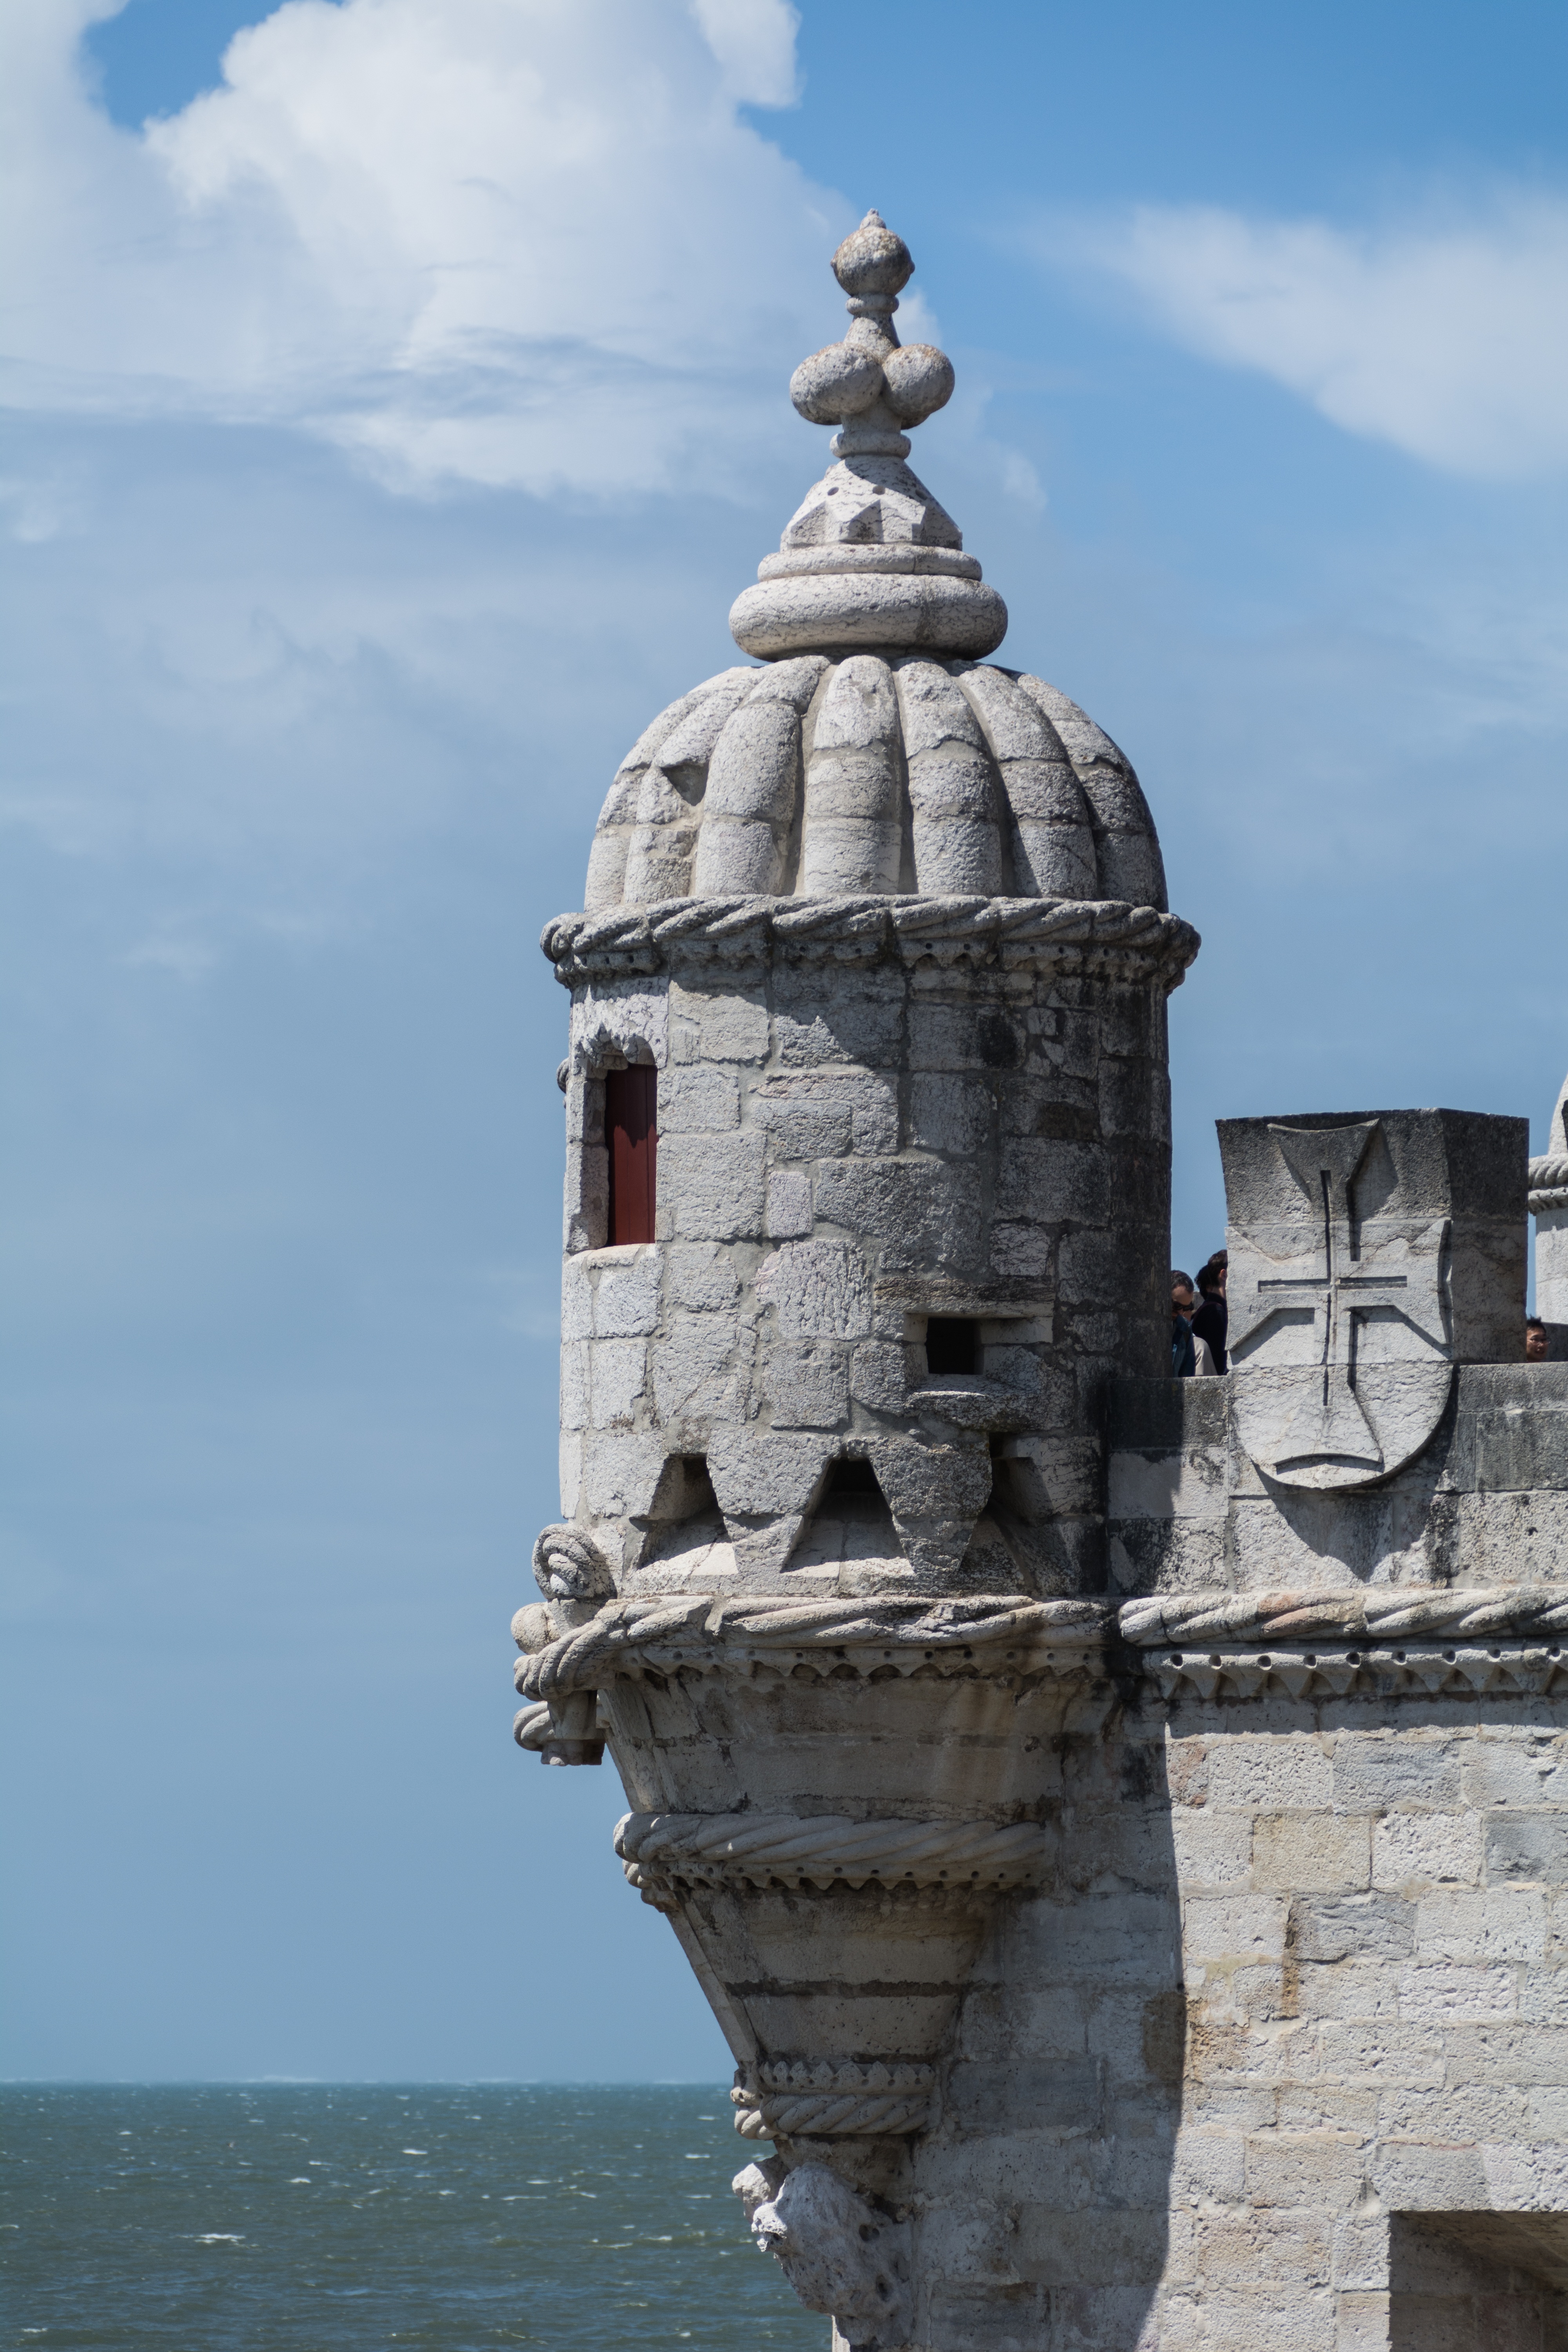
sea, rock, architecture, sky, monument, statue, tower, landmark, places of interest, sculpture, fortress, temple, portugal, historically, lisbon, tejo, belem, ancient history, tower of bel m, tore de belem